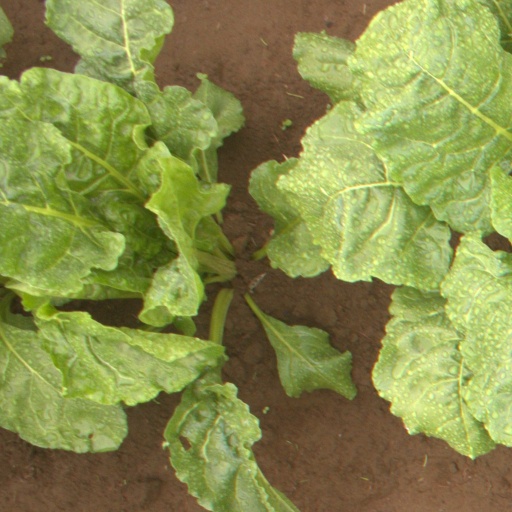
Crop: sugar beet